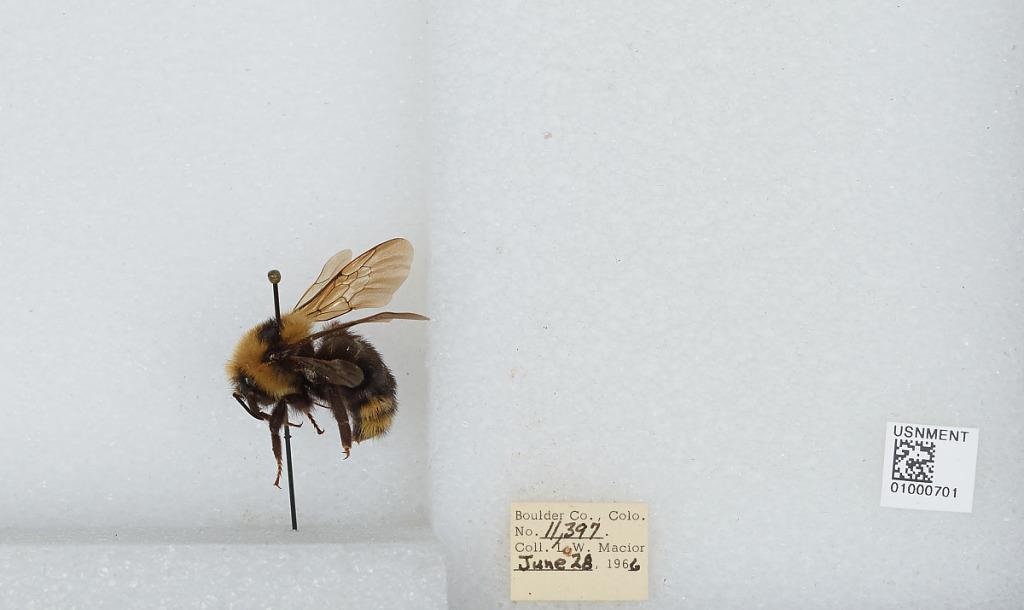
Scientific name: Bombus (Psithyrus) insularis (Smith)
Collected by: L. Macior
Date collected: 1966-6-28
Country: United States
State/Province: Colorado
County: Boulder
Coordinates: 40.015, -105.27